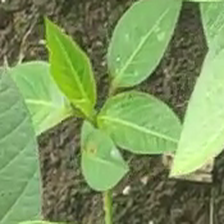
Weed species: Moti_dudhi(Euphorbia_geneculata_L)